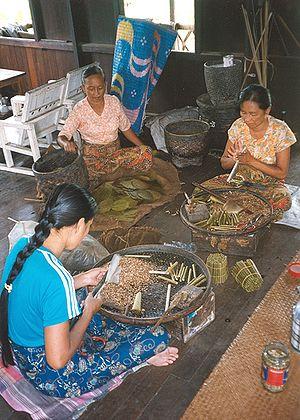
Le Cheroot est un cigare coupé aux deux extrémités au cours de sa fabrication. Ils peuvent être fabriqués mécaniquement à bas prix, ce qui leur assure une grande diffusion. Les stogies ont une longueur de 9 à 16 cm, pour un diamètre d'environ 1,3 cm.